Kronosaurus

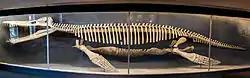
MCZ 1285, the Harvard skeleton historically attributed to "Kronosaurus", sometimes nicknamed ""Plasterosaurus"". This specimen would have been reconstructed with too many vertebrae and with wrong cranial proportions

In August 1929, fifteen more or less partial fossils are discovered nearly 3.2 km south of Hughenden.